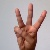
The image shows a hand gesture representing the letter 'W' in Indian Sign Language.